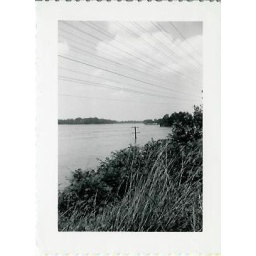
Remains of St. George (Kansas) river bridge in background.